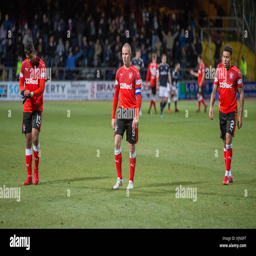
football player leads his dejected team off the pitch after the match